Ribat of Kabudan

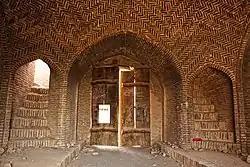

Ribat of Kabudan is a historical Ribat related to the Qajar dynasty and is located in Kabudan, Razavi Khorasan Province.